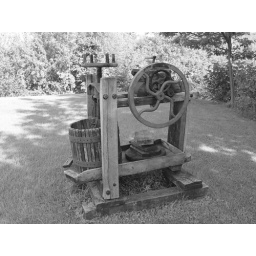
apple press in black and white